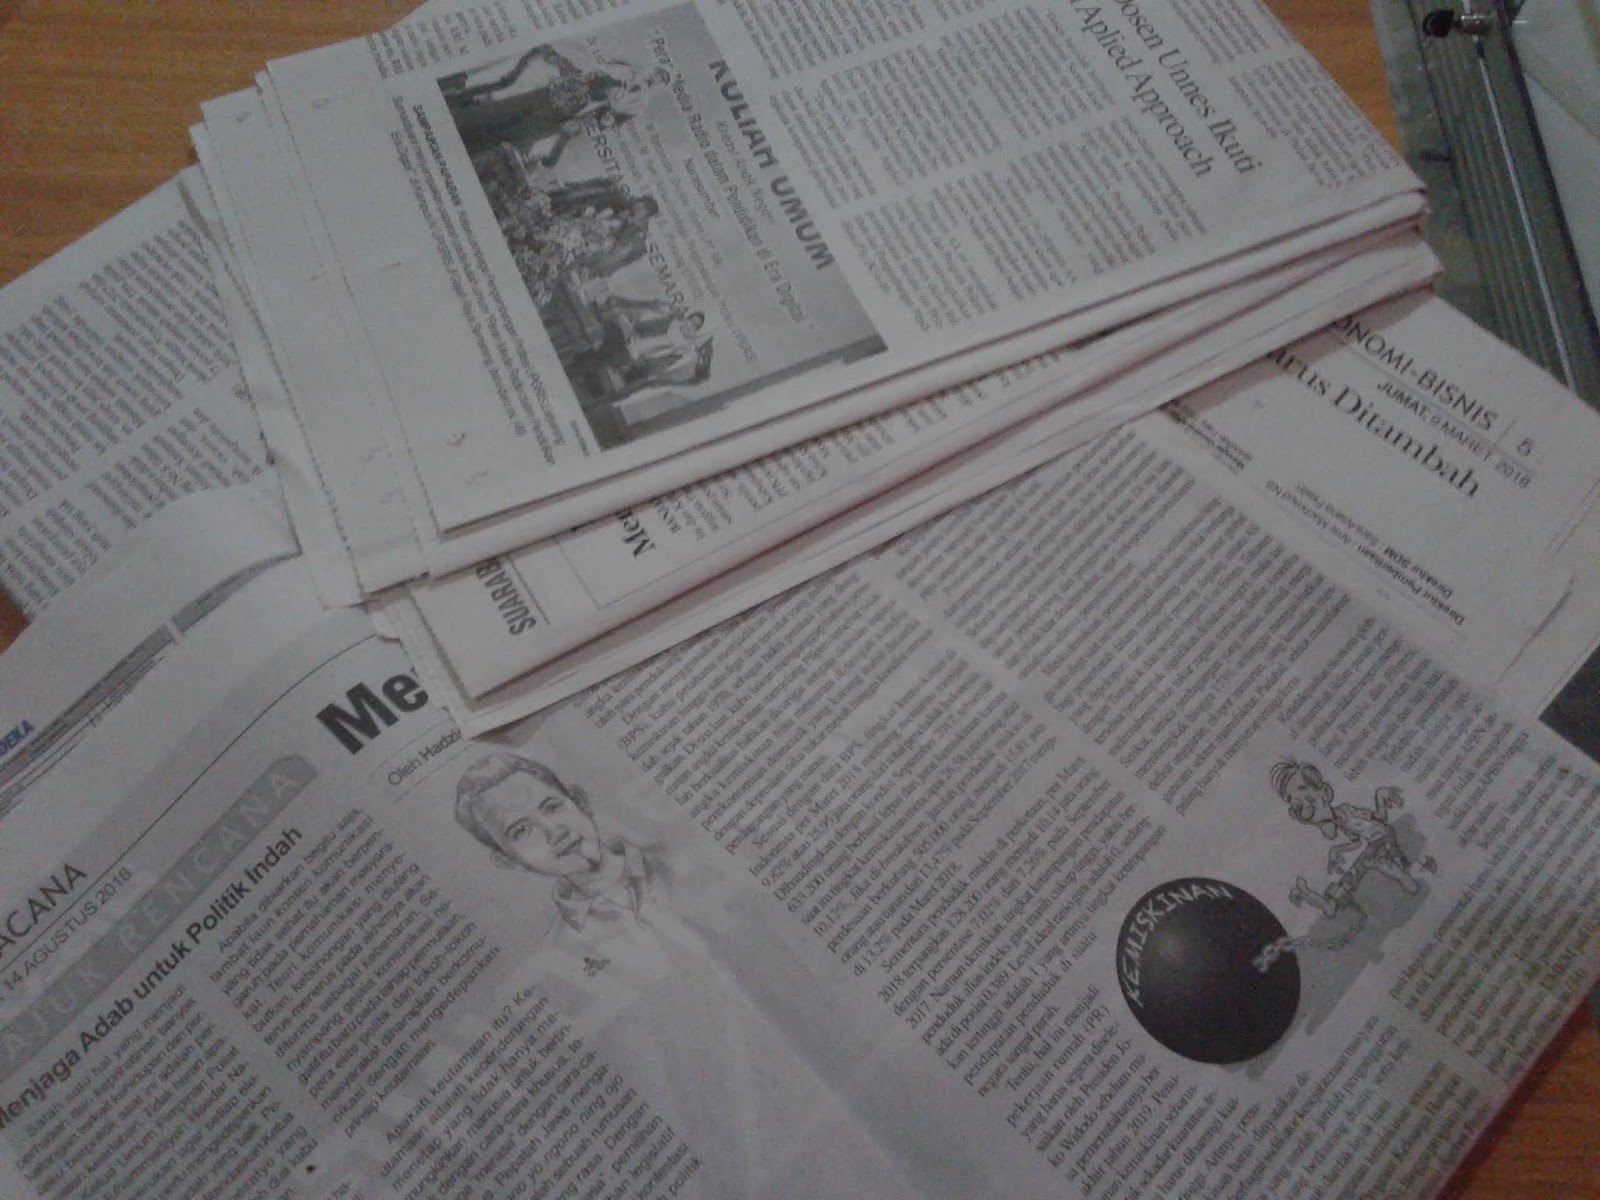
Waste category: paper